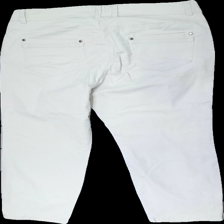
View: back
Type: Trousers
Category: Ladies
Brand: Not in the list
Brand text on label: xlnt
Colors: Beige
Material: 100% cotton
Cut: Regular
Size: 48
Season: All
Trend: Denim
Stains: Major
Price range: 50-100
Recommended usage: Recycle